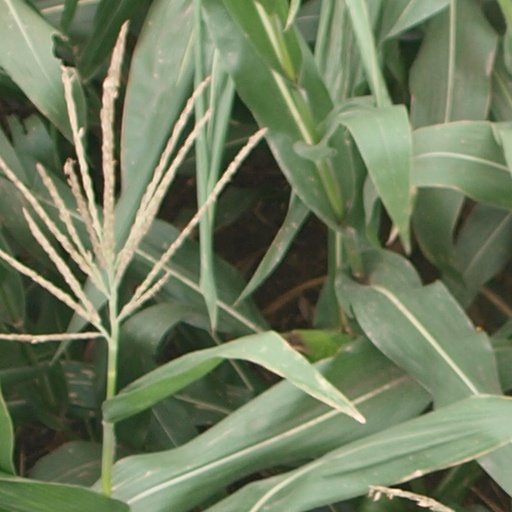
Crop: maize; corn